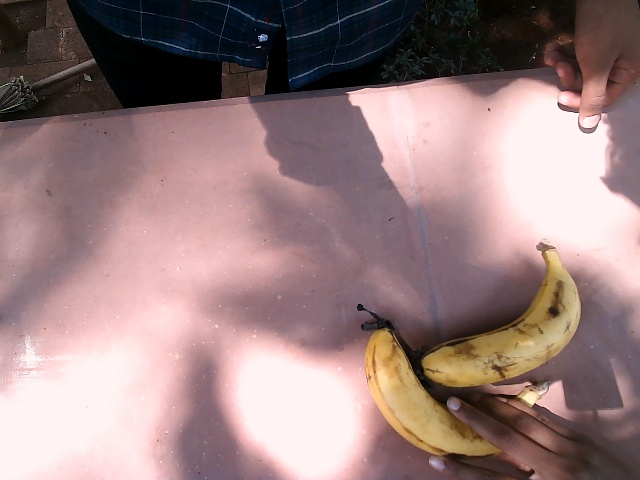
Label: Ripe_Banana